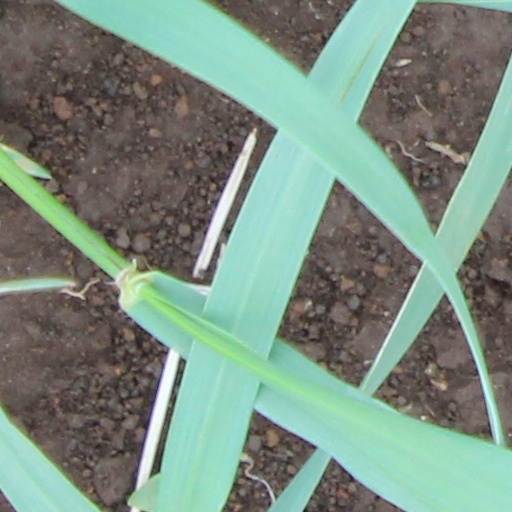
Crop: wheat